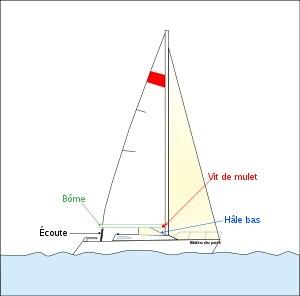
Le hale-bas, ou halebas, est un dispositif permettant de maintenir vers le bas un espar.
Le vit-de-mulet est une articulation, la plupart du temps en métal, reliant une vergue à un mât.
!2 Signications::